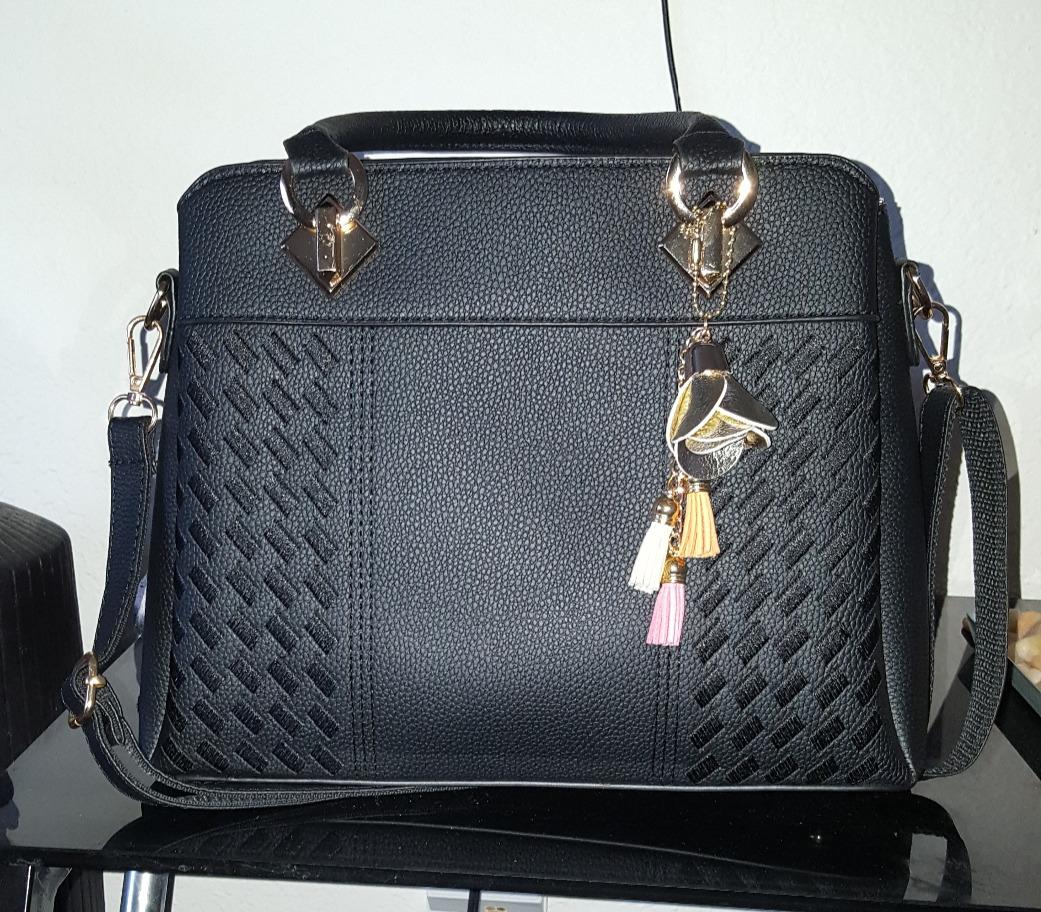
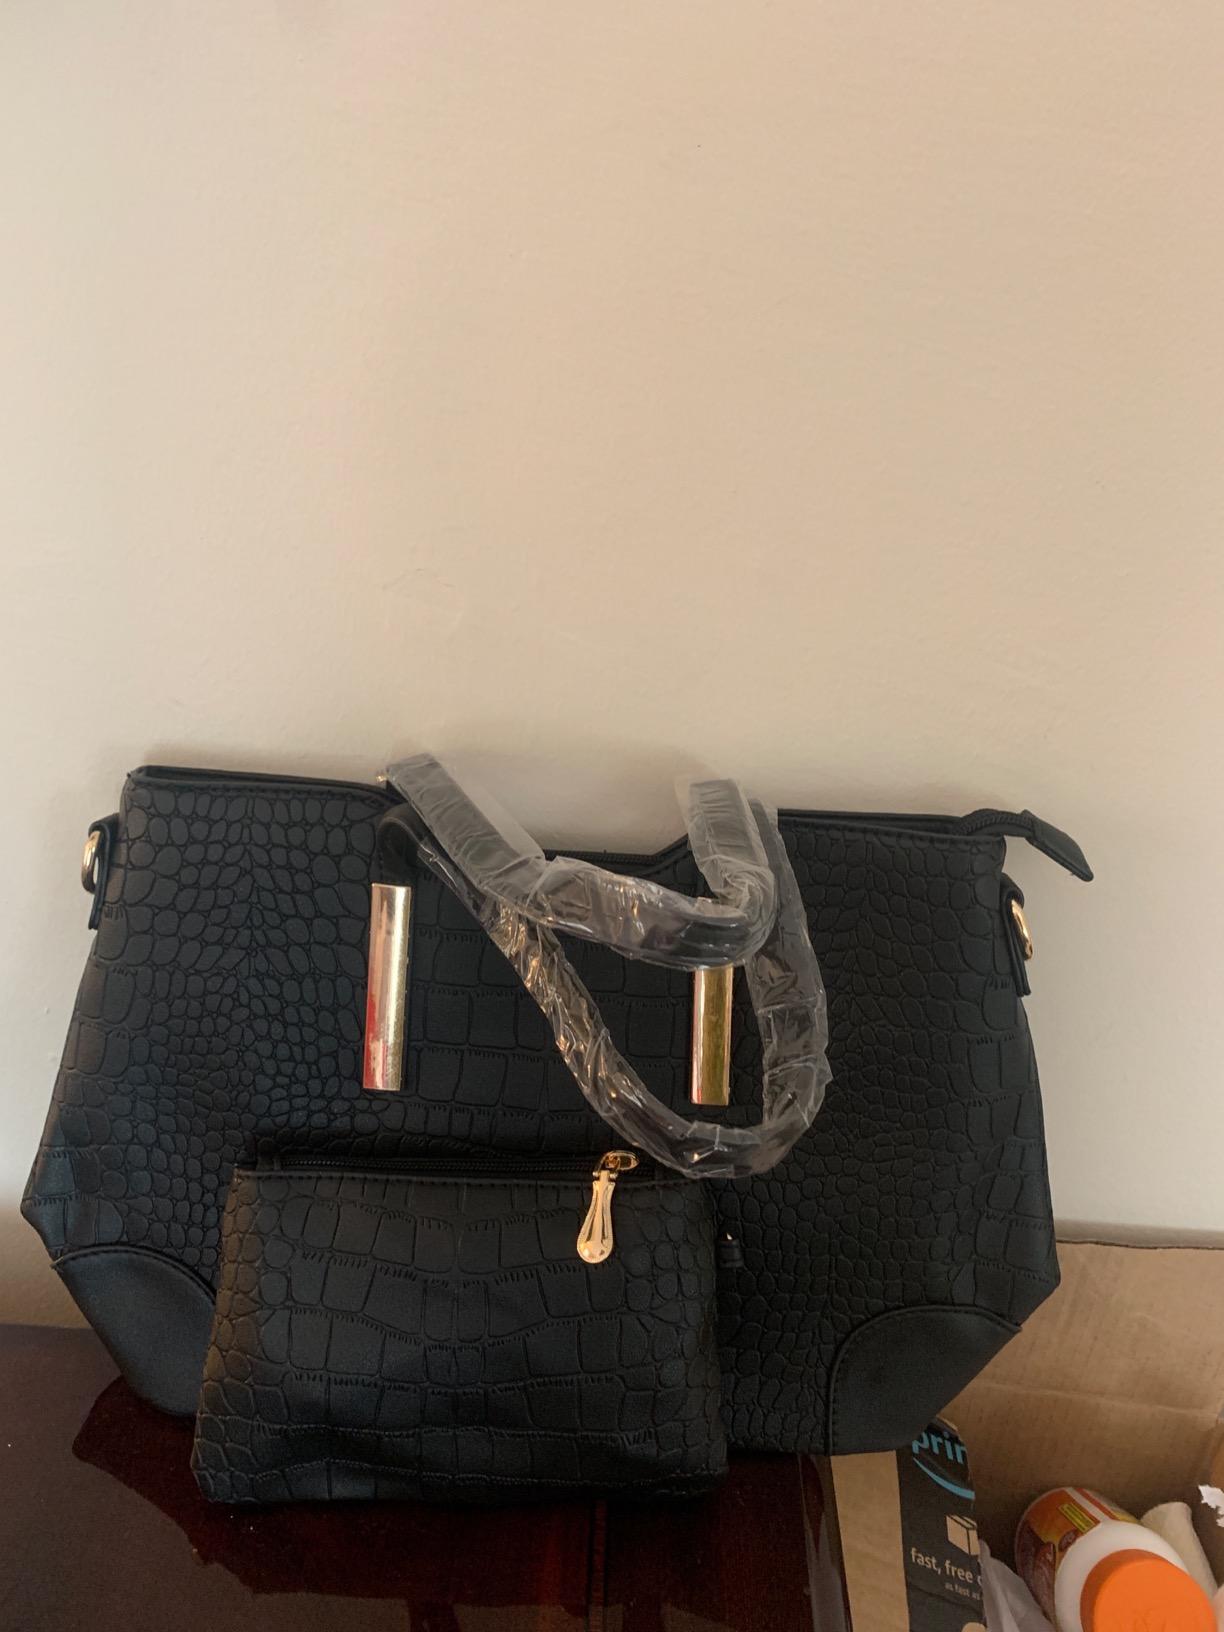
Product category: accessories_handbag
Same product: no